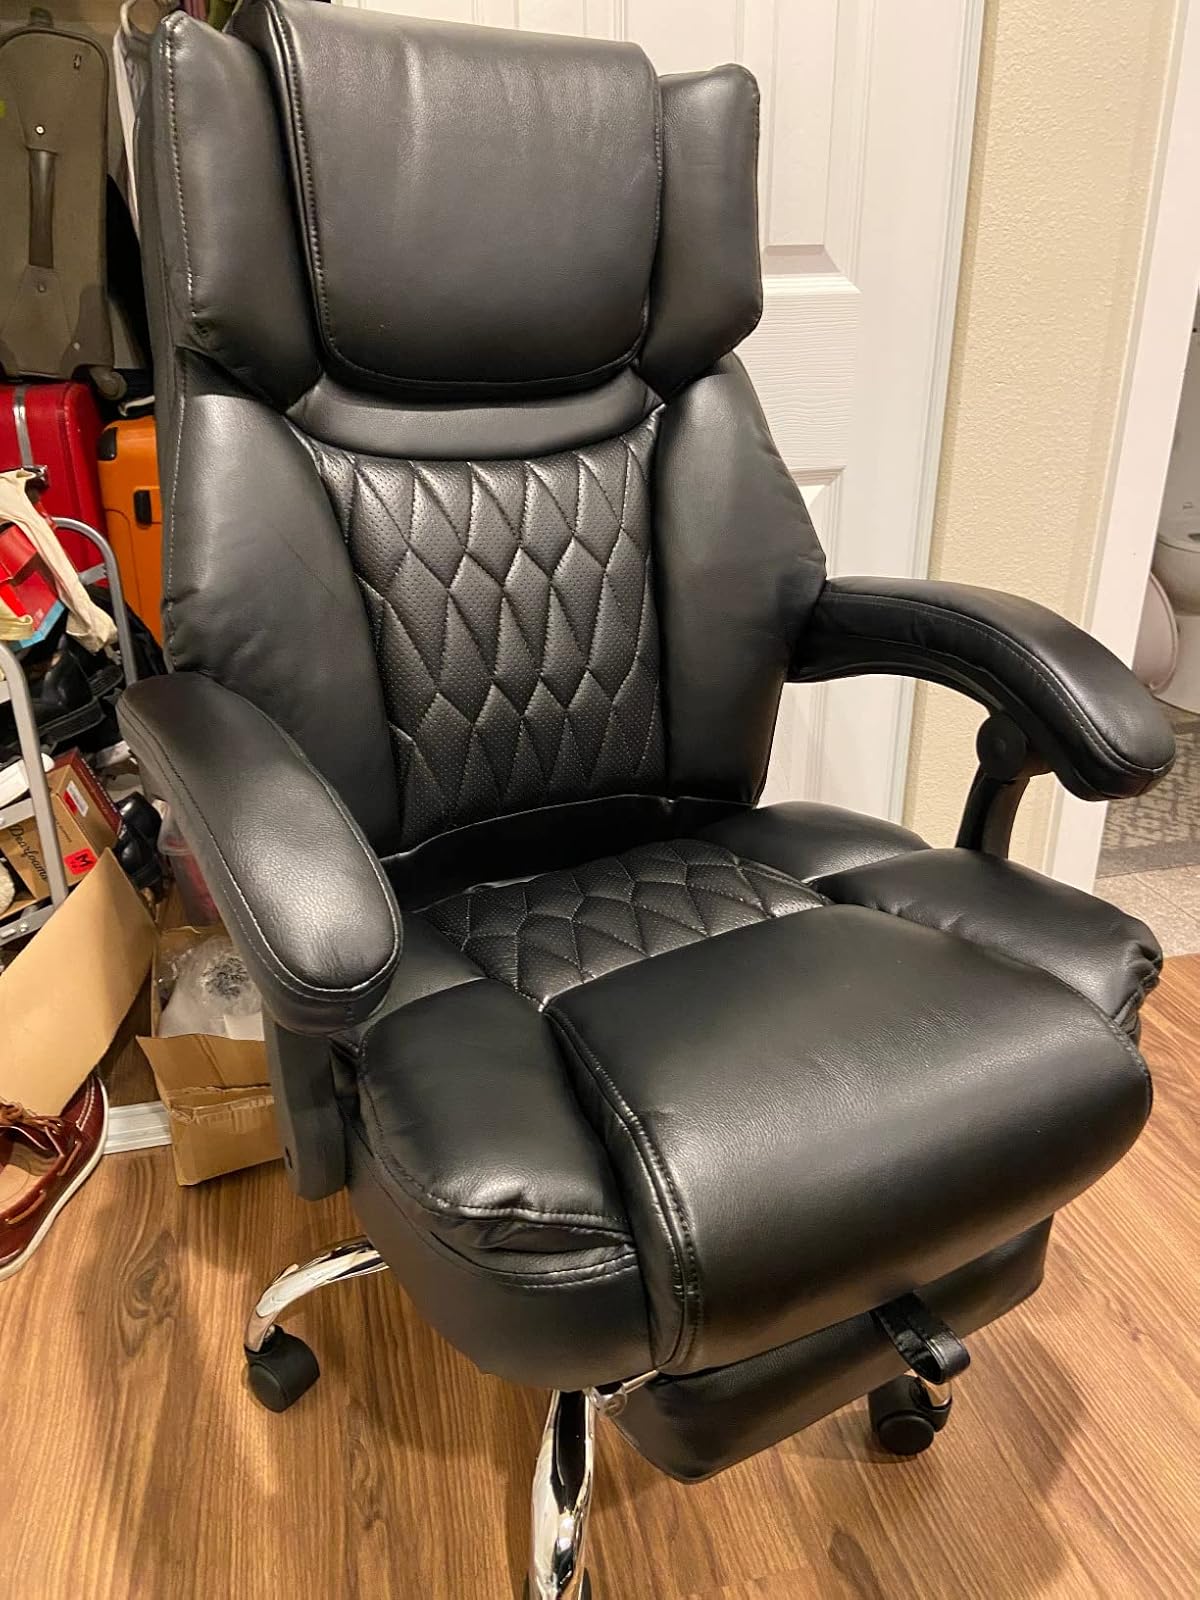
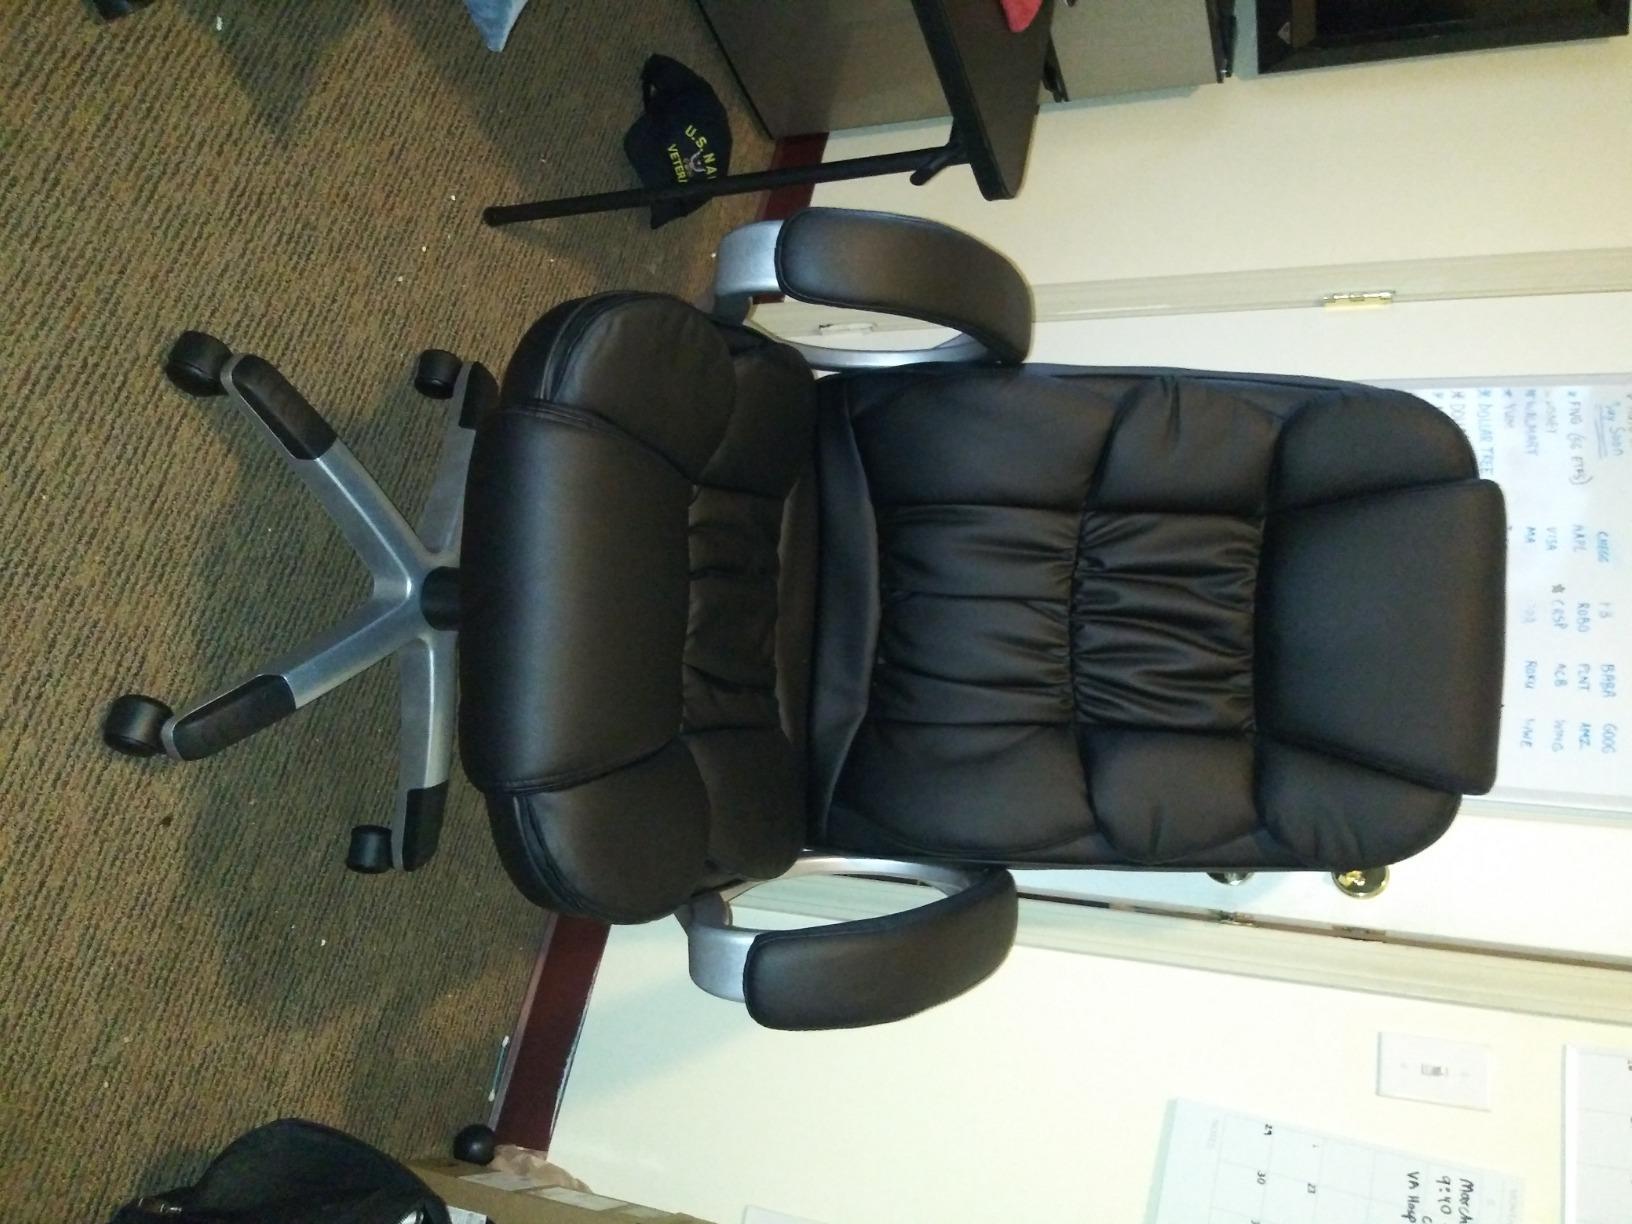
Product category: items_chair
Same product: no